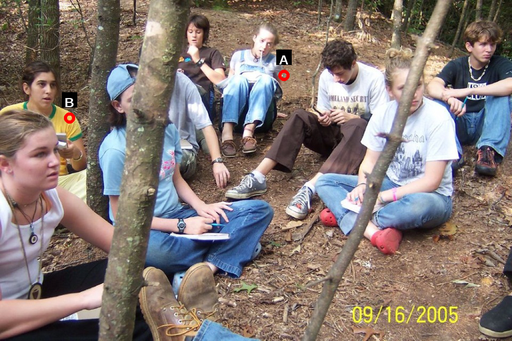
Question: Two points are circled on the image, labeled by A and B beside each circle. Which point is closer to the camera?
Select from the following choices.
(A) A is closer
(B) B is closer
Answer: B